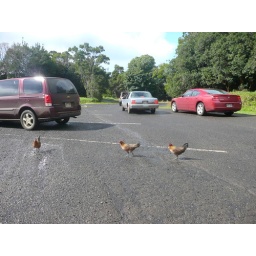
why did the chicken cross the road was a repeat joke throughout vacation in kauai!